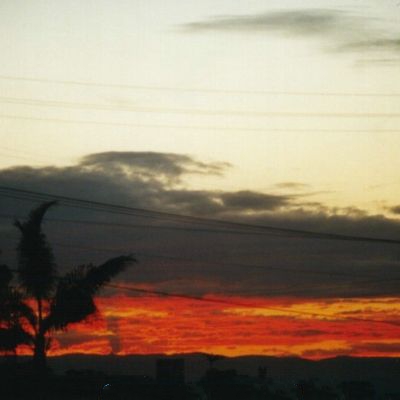
Cloud type: Stratocumulus (Sc)